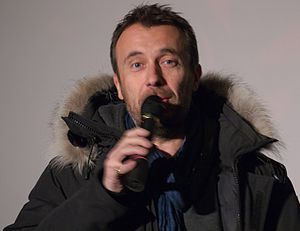
Fred Cavayé
Fred Cavayé er en fransk filminstruktør og manuskriptforfatter. Han er født